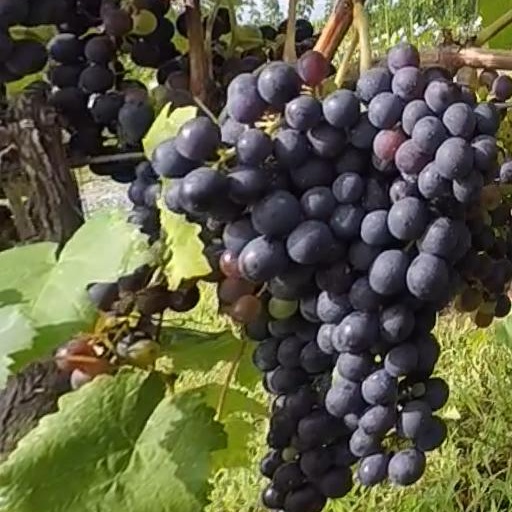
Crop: grape